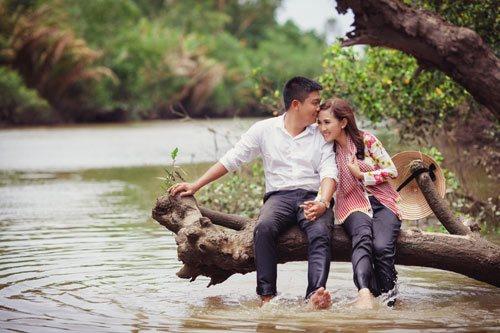
cái nón lá được để ở trên nhánh cây bên cạnh cô gái